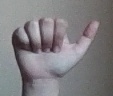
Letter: dhad